Frits Barend

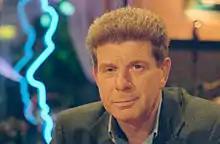

Frits Barend (born 17 February 1947) is a Dutch journalist, radio and television presenter. He is known for presenting the late night television talk show "Barend & Van Dorp" with Henk van Dorp.